Automatic writing

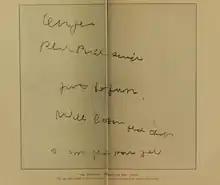

Automatic writing, also called psychography, is a claimed psychic ability allowing a person to produce written words without consciously writing. Practitioners engage in automatic writing by holding a writing instrument and allowing alleged spirits to manipulate the practitioner's hand. The instrument may be a standard writing instrument, or it may be one specially designed for automatic writing, such as a planchette or a ouija board.